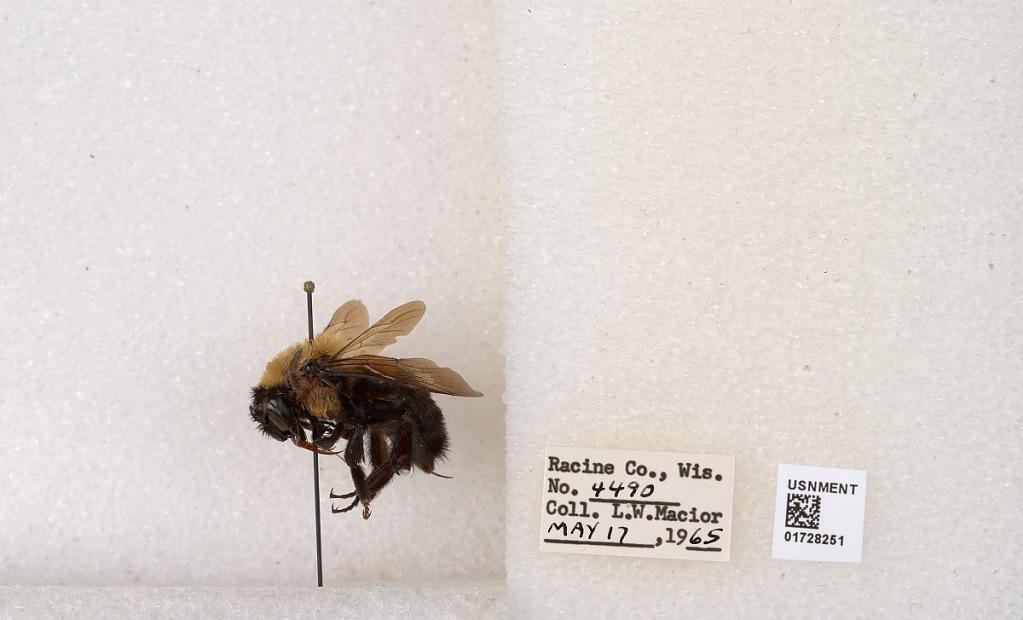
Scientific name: Bombus (Separatobombus) griseocollis (De Geer)
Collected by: L. Macior
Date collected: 1965-5-17
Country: United States
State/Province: Wisconsin
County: Racine
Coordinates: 42.7299, -87.8123